National Committee on United States–China Relations

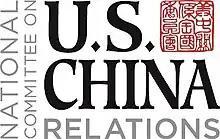

The National Committee on United States China Relations (NCUSCR) is a nonprofit organization and advisory body founded in 1966 to encourage understanding and cooperation between the United States and the People's Republic of China (PRC). Since 1966, the committee has conducted exchanges, educational, and policy activities in the areas of politics and security, education, governance and civil society, economic cooperation, media, and transnational issues, addressing these topics with respect to mainland China, Hong Kong, and Taiwan.